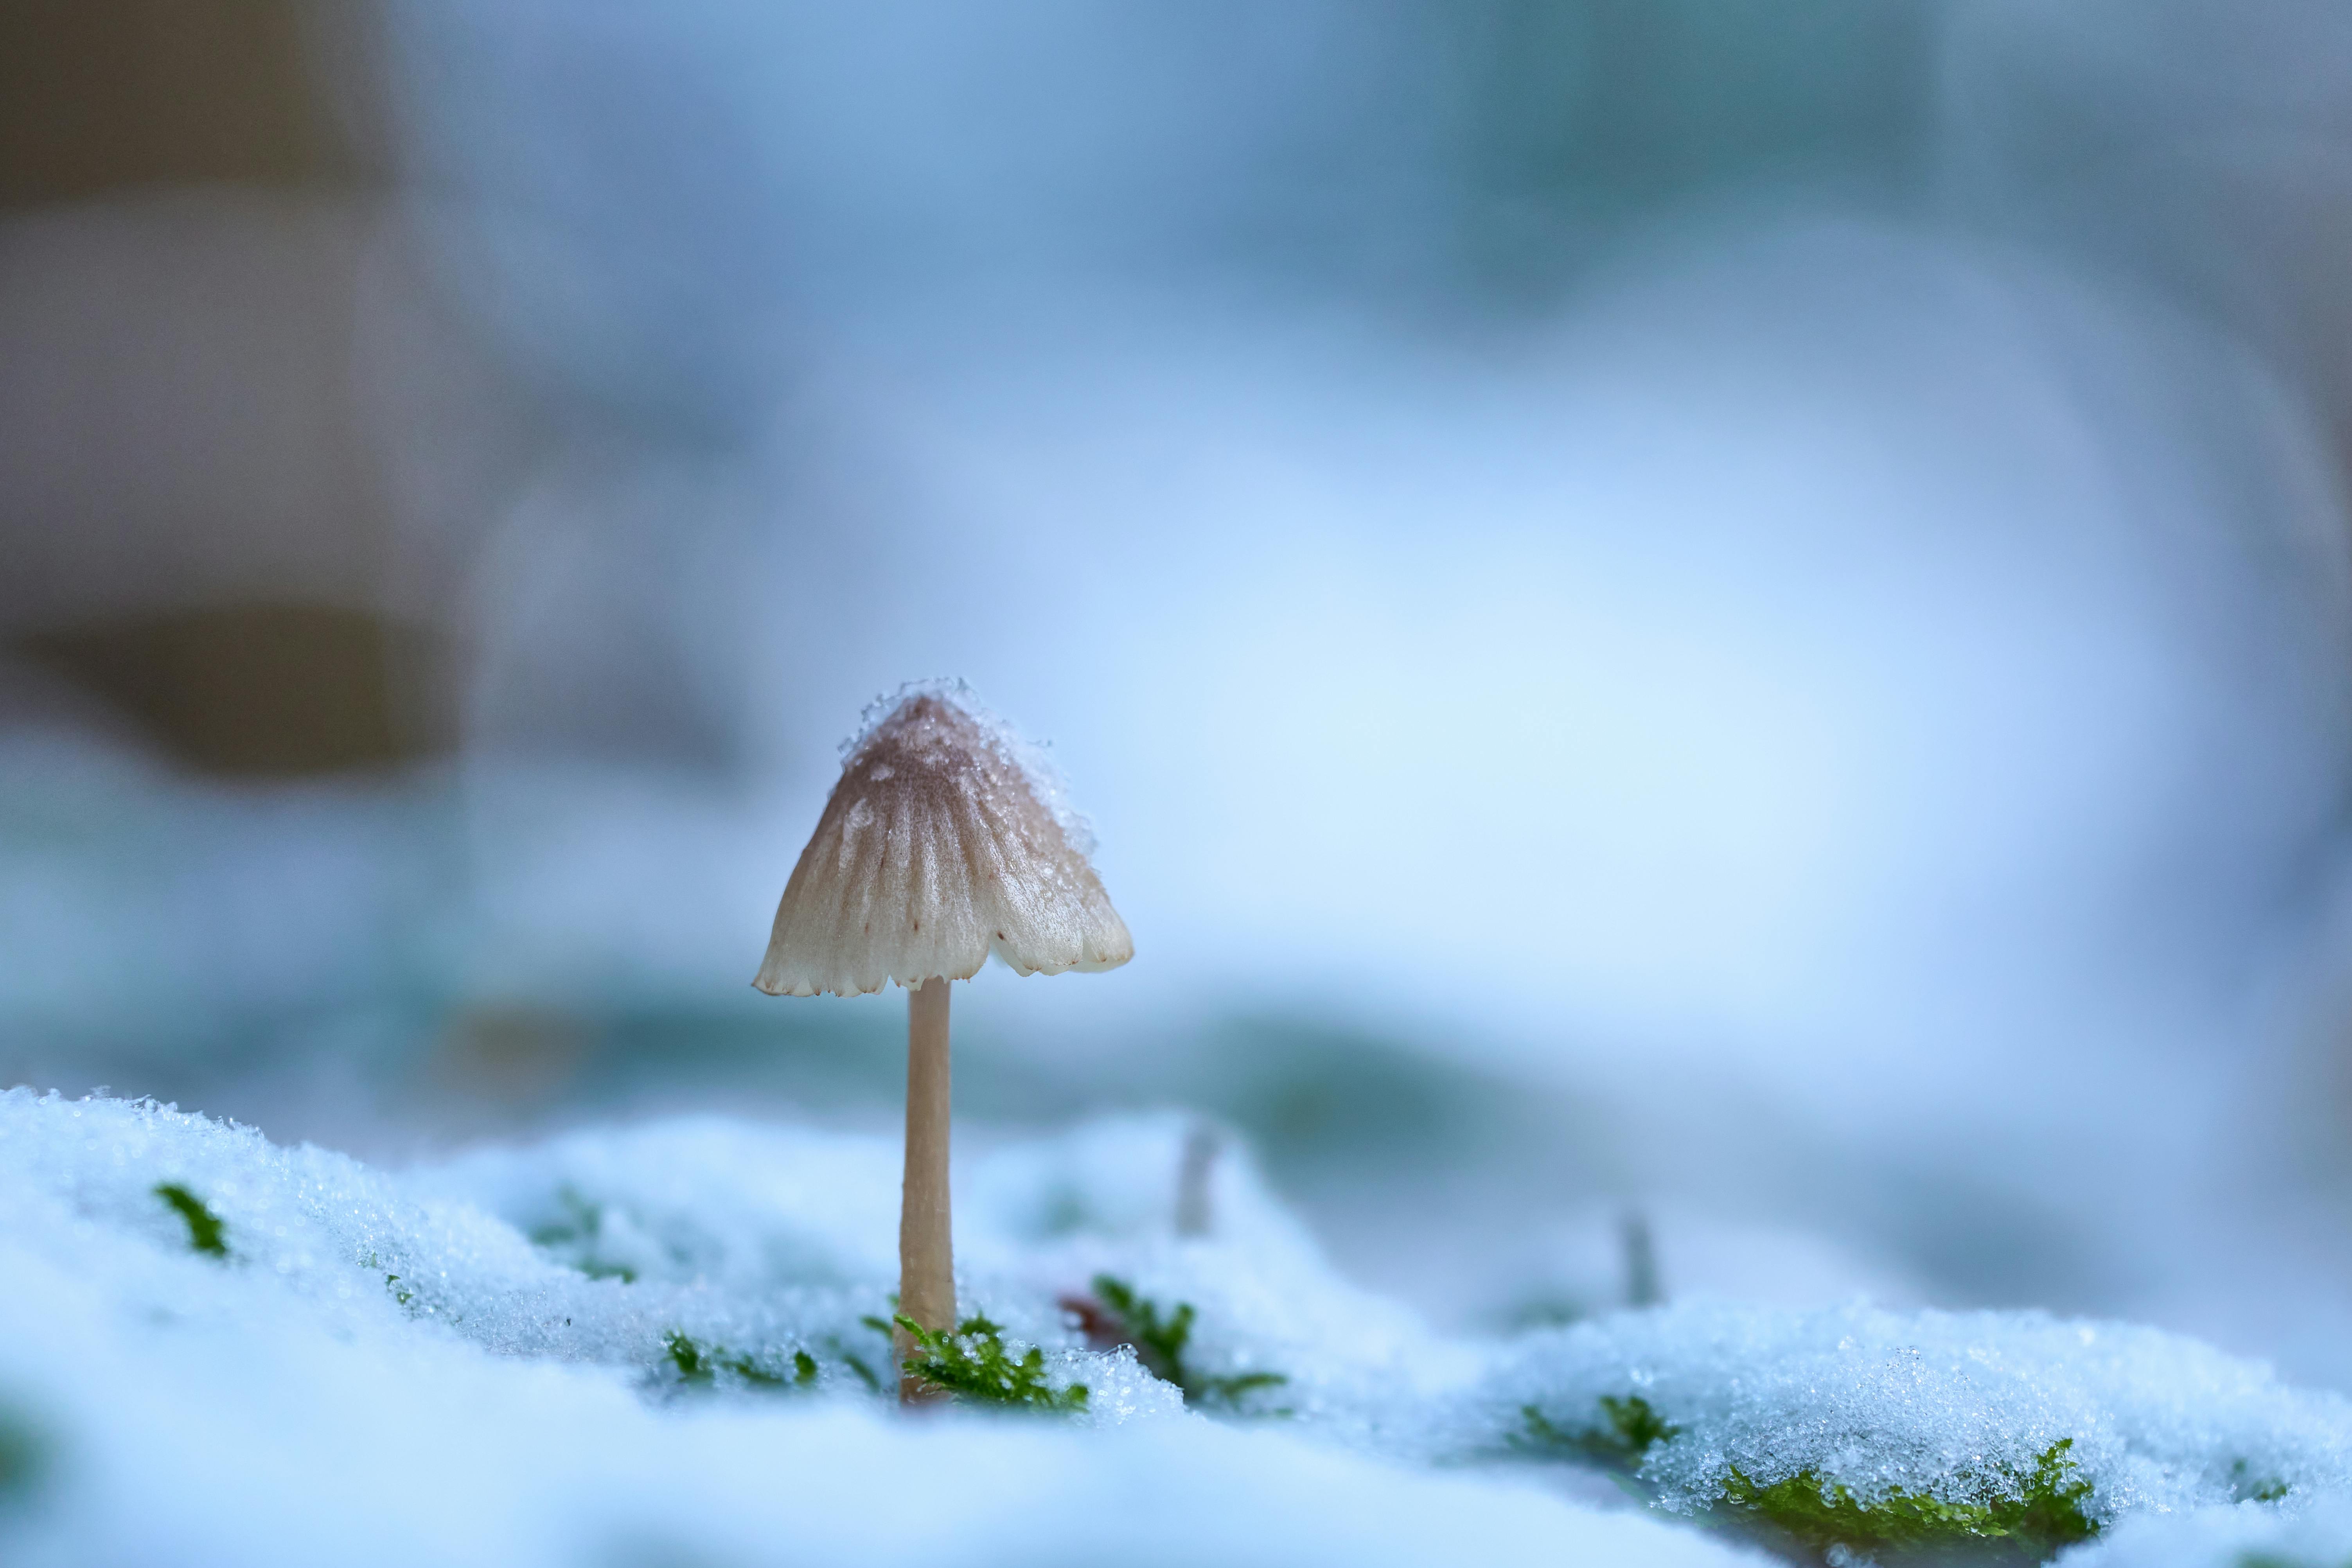
natural, natural environment, mushroom, sky, natural landscape, plant, snow, terrestrial plant, wood, flower, water, twig, freezing, agaricaceae, grass, landscape, bolete, edible mushroom, fungus, russula integra, trunk, macro photography, forest, tree, winter, non vascular land plant, electric blue, medicinal mushroom, soil, wildlife, precipitation, petal, plant stem, frost, moss, agaricomycetes, vascular plant, rock